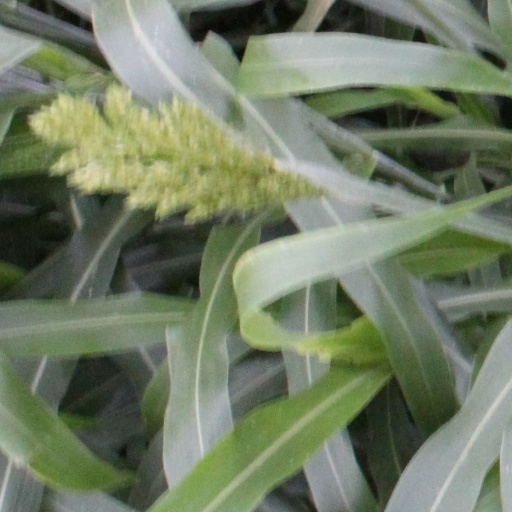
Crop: sorghum